Norfolk State University

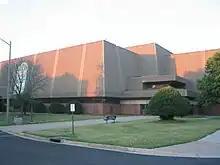
Joseph G. Echols Hall

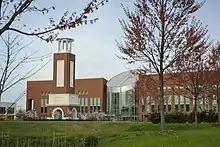
Lymnan Beecher Brooks Library

The Joseph G. Echols Memorial Hall is a large health, physical education, and ROTC complex with a seating capacity of 7,500. Other facilities include a 30,000-seat football stadium; a television studio and radio station, an African art museum, and a multi-purpose performing arts center. Research facilities include a life sciences building with a planetarium and a materials research wing with crystal growth, organic synthesis, laser spectroscopy, and magnetic resonance equipment.